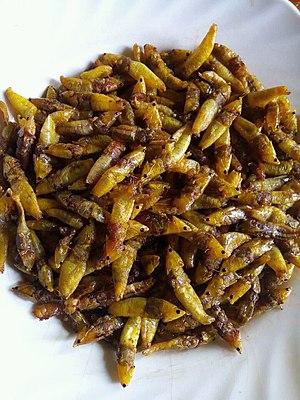
La cuisine ougandaise est une cuisine traditionnelle et moderne qui est influencée par les cuisines anglaise, arabe, asiatique et plus spécifiquement indienne.